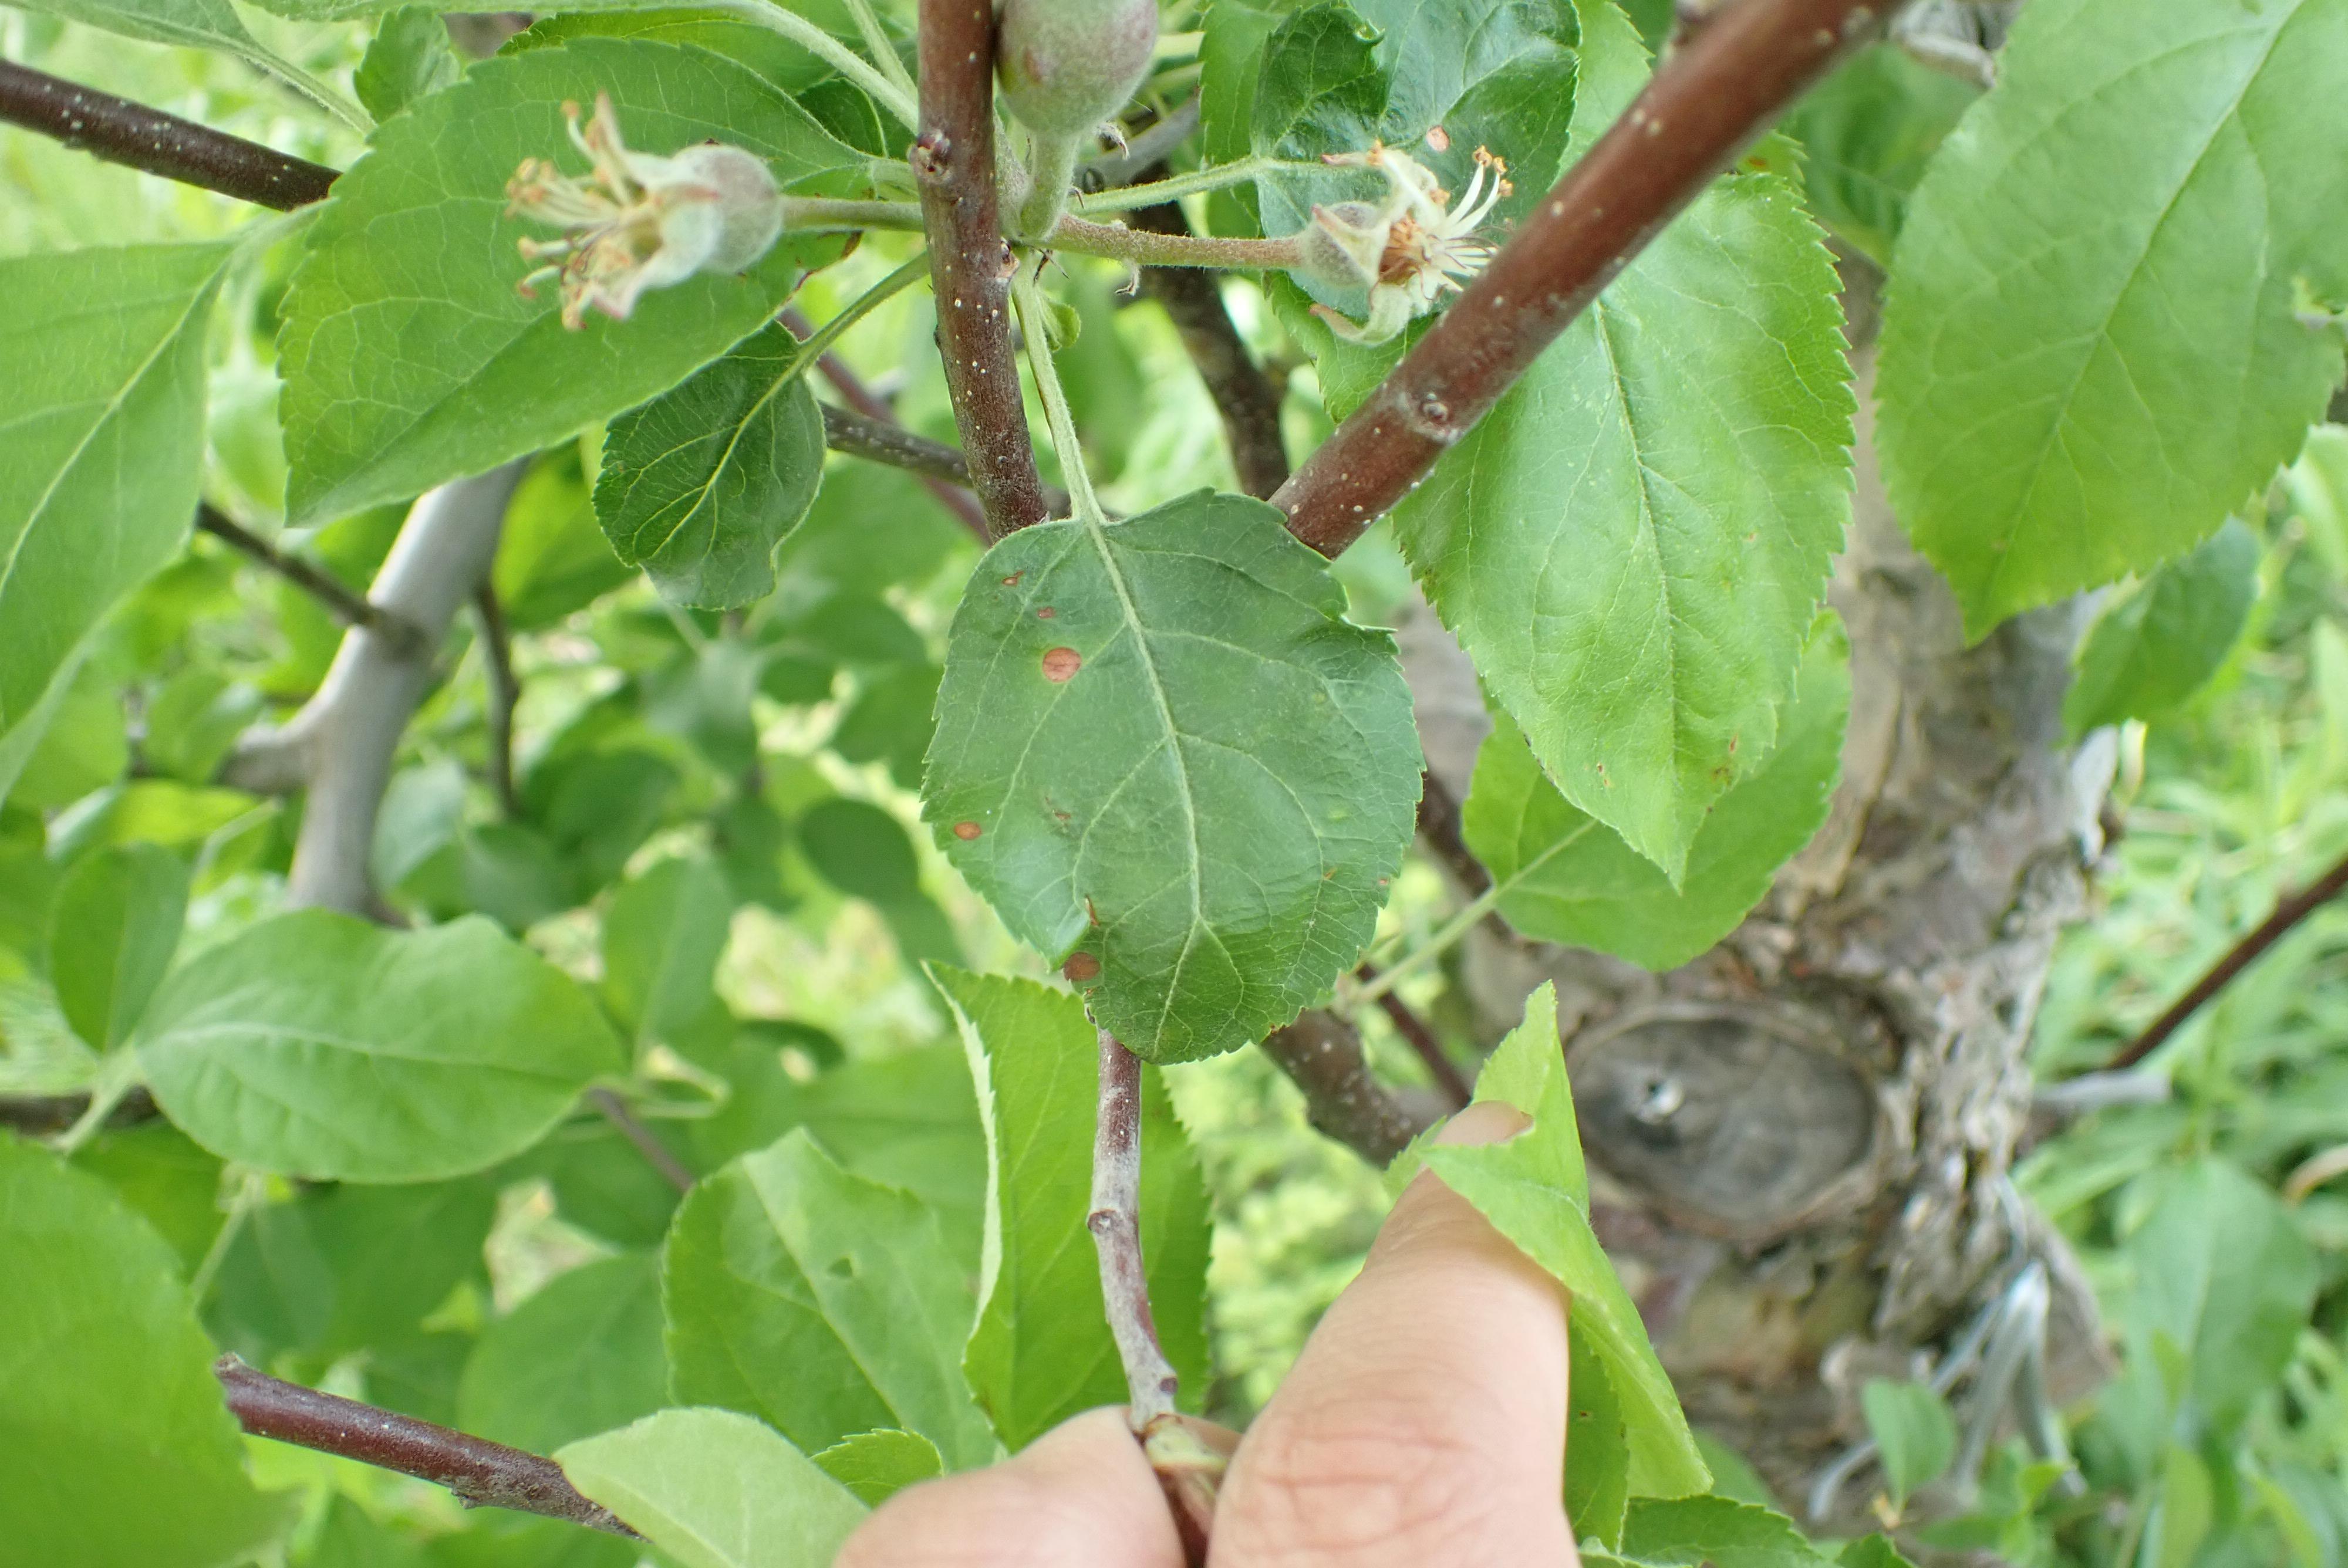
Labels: frog_eye_leaf_spot